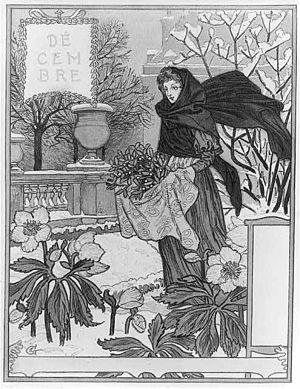
Eugène Grasset, né à Lausanne le 25 mai 1845 et mort le 23 octobre 1917 à Sceaux, est un graveur, affichiste, décorateur et architecte français d'origine suisse, représentatif de l'Art nouveau.